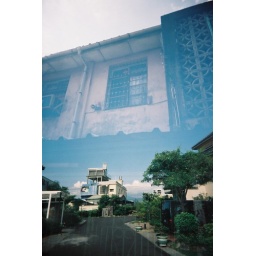
outside of home with the secret base in the sky